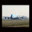
Label: airplane